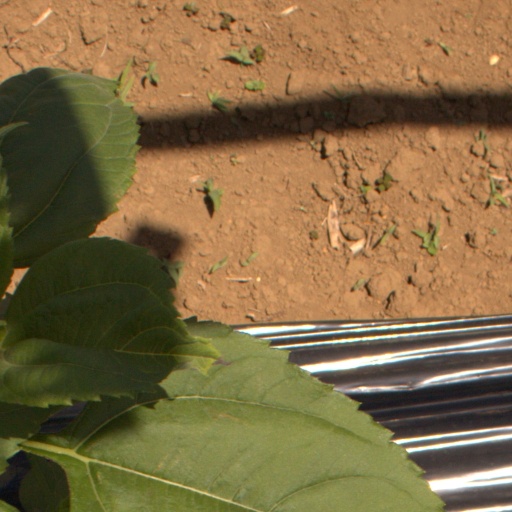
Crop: Jerusalem artichoke